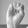
ASL letter: E